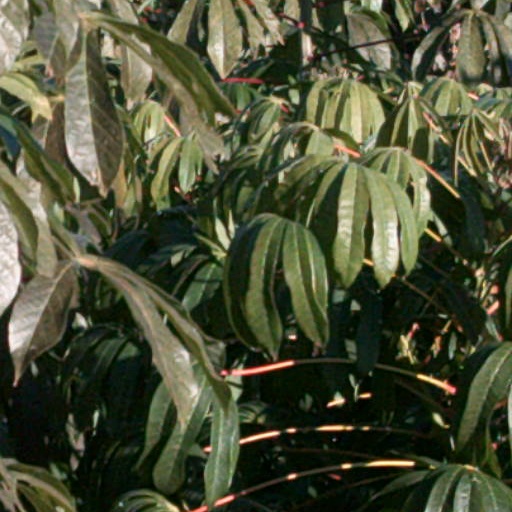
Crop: cassava